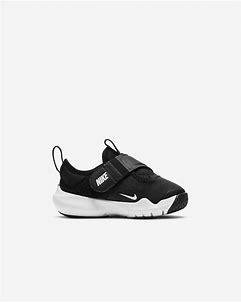
Brand: Nike
Model: Flex Advance